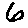
Label: 6